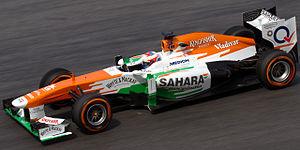
Paul di Resta, né le 16 avril 1986 à Uphall, en West Lothian, est un pilote automobile britannique. Vainqueur des F3 Euroseries en 2006 et du championnat DTM en 2010, il devient en 2011 pilote de Formule 1 au sein de l'équipe indienne Force India. Il y fait trois saisons, avec pour meilleur résultat, une quatrième place en course, et revient en 2014, en DTM, sans pour autant obtenir le succès qu'il y avait trouvé avant la Formule 1. Pilote de réserve pour Williams F1 Team en 2017, il dispute le Grand Prix de Hongrie au pied levé, remplaçant Felipe Massa malade.